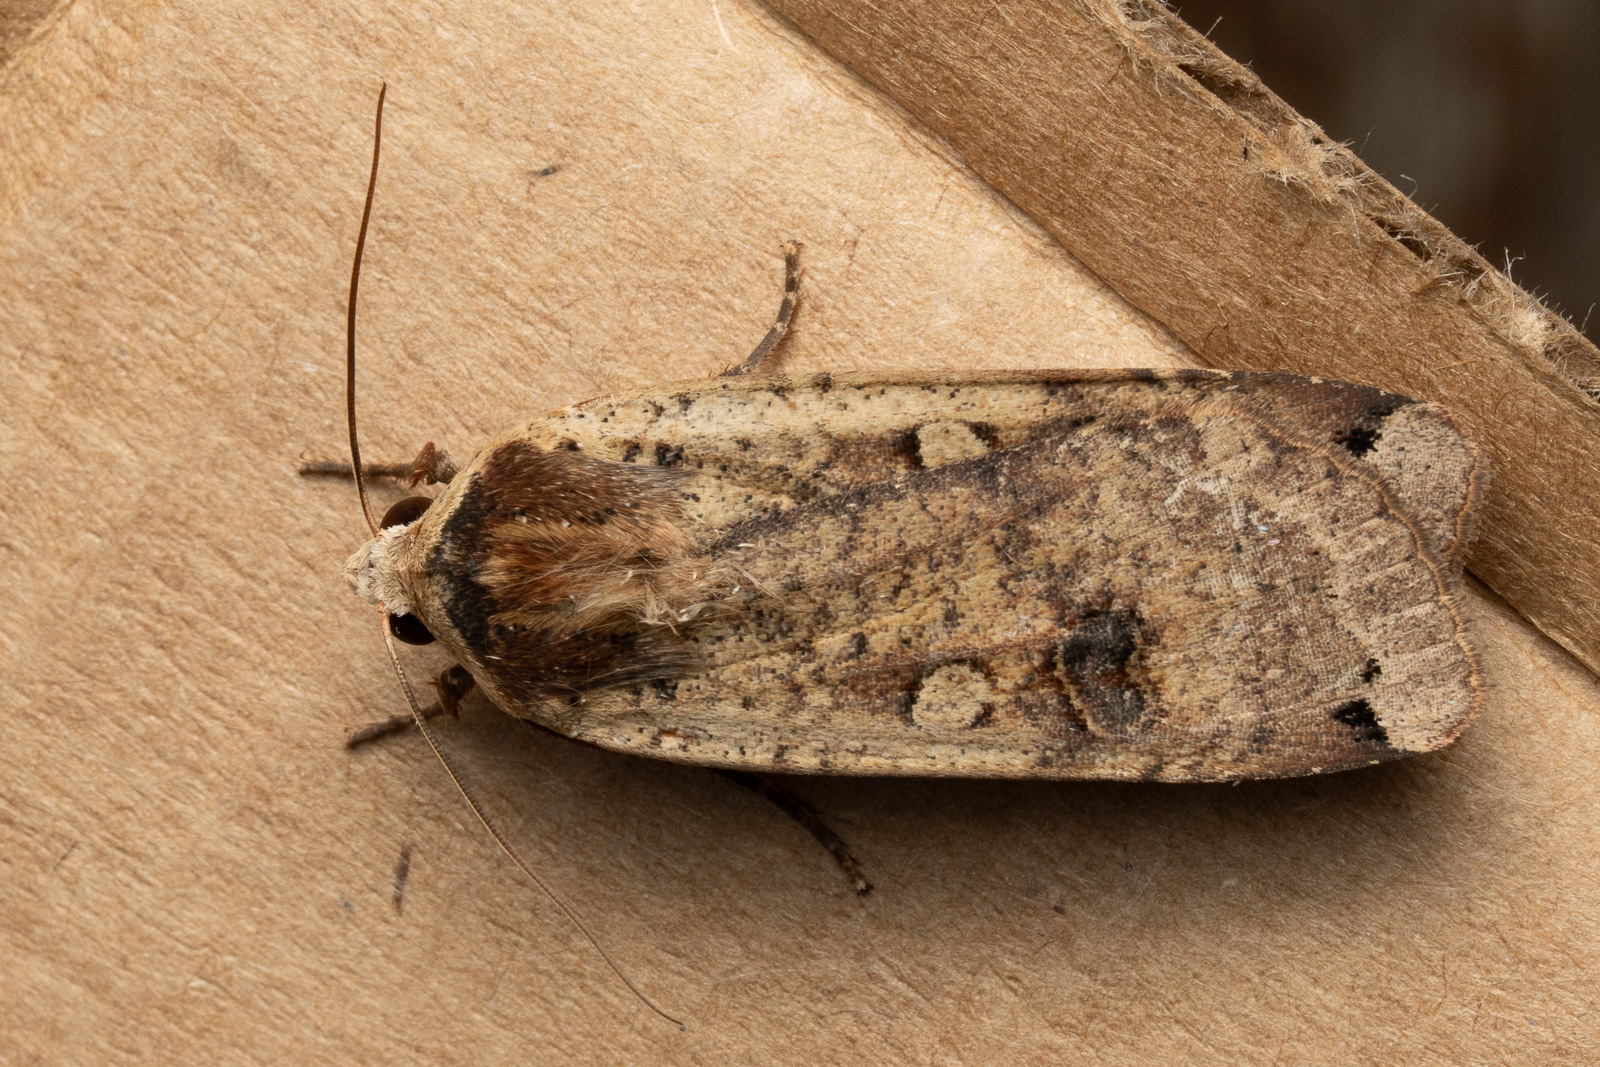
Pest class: cutworms